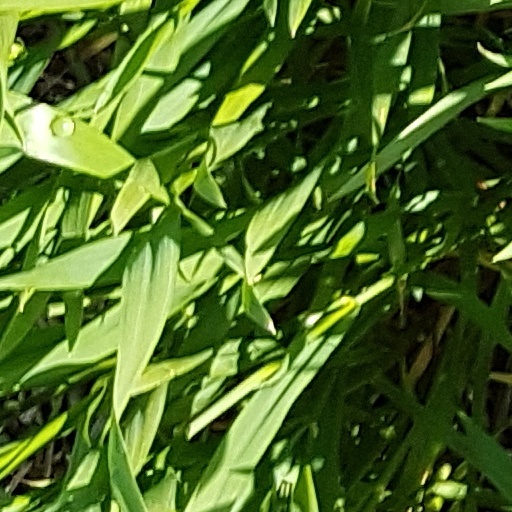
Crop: wheat